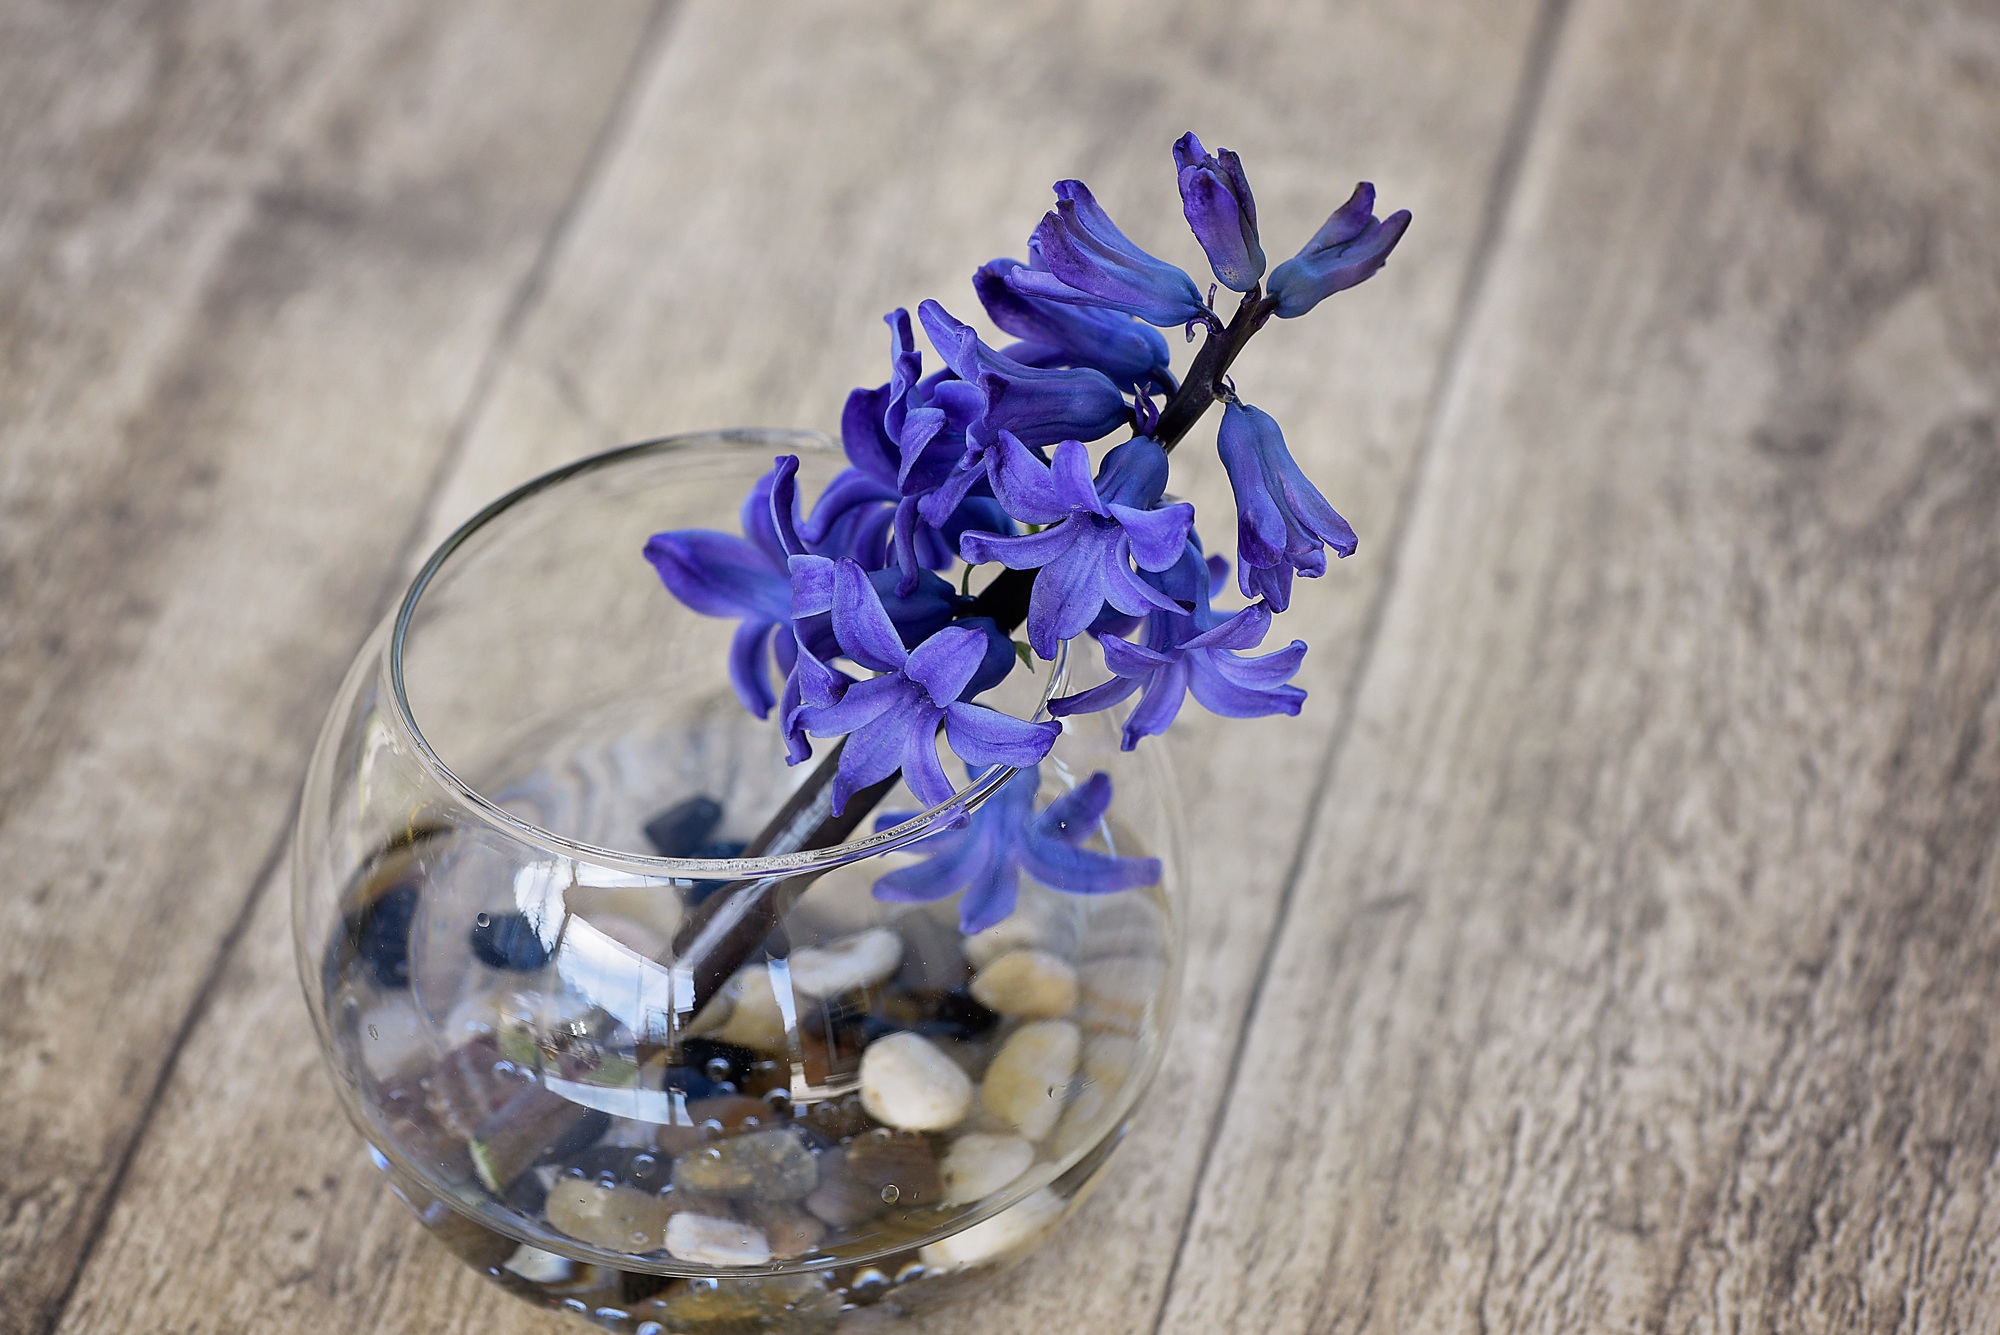
blossom, plant, wood, leaf, flower, petal, vase, spring, blue, close, flora, stones, fragrant, hyacinth, spring flower, macro photography, flowering plant, flower bouquet, decorative glass, fragrant flower, land plant